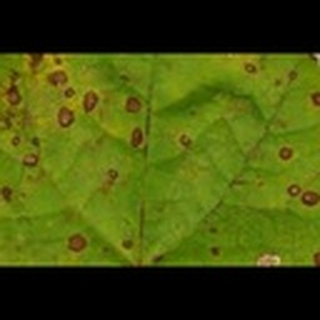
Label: cotton_target_spot